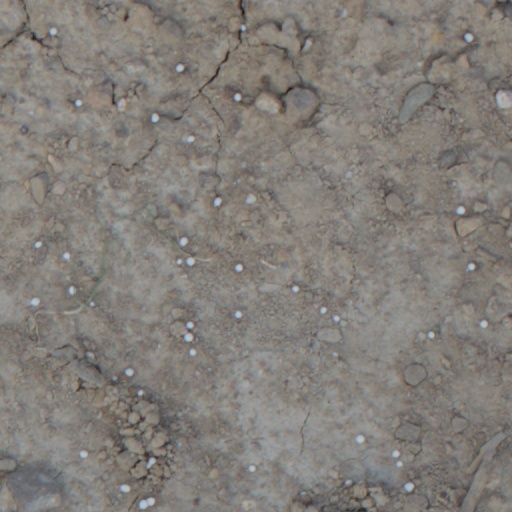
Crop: wheat